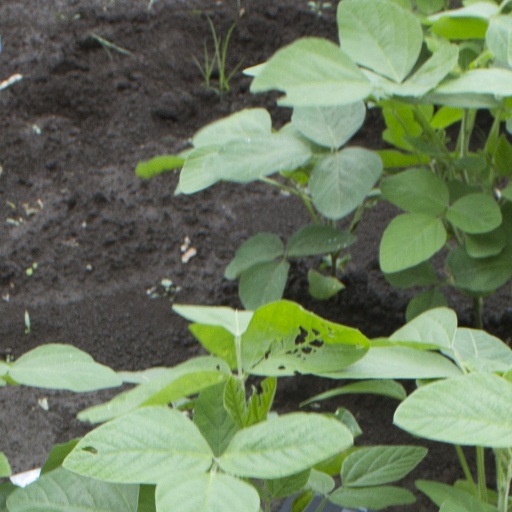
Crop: soybean